2006 UK Championship

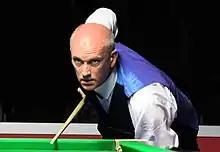
Peter Ebdon "(pictured in 2018)" won his first UK Championship tournament and the seventh ranking title of his career.

It was his fifth career victory over Hendry in 19 meetings. Aged 36, Ebdon was the oldest UK Championship title winner since Doug Mountjoy in 1988. He also won the seventh ranking title of his career and his first since the 2004 Irish Masters. Ebdon joined Davis, Griffiths, Alex Higgins, Parrott, Hendry, Higgins, Williams and O'Sullivan as the ninth player to win both the UK Championship and the World Snooker Championship. He earned £77,000 prize money, and moved from tenth to fourth in the provisional world rankings.